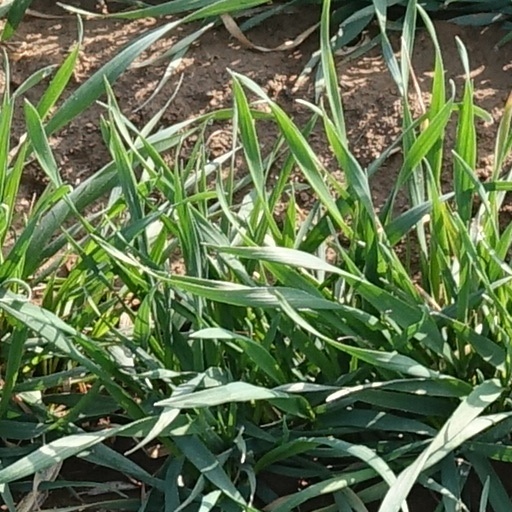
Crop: wheat